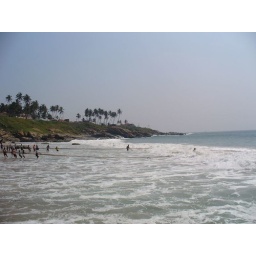
There are people in the water making sure the net stays on bottom so the fish do not swim out.